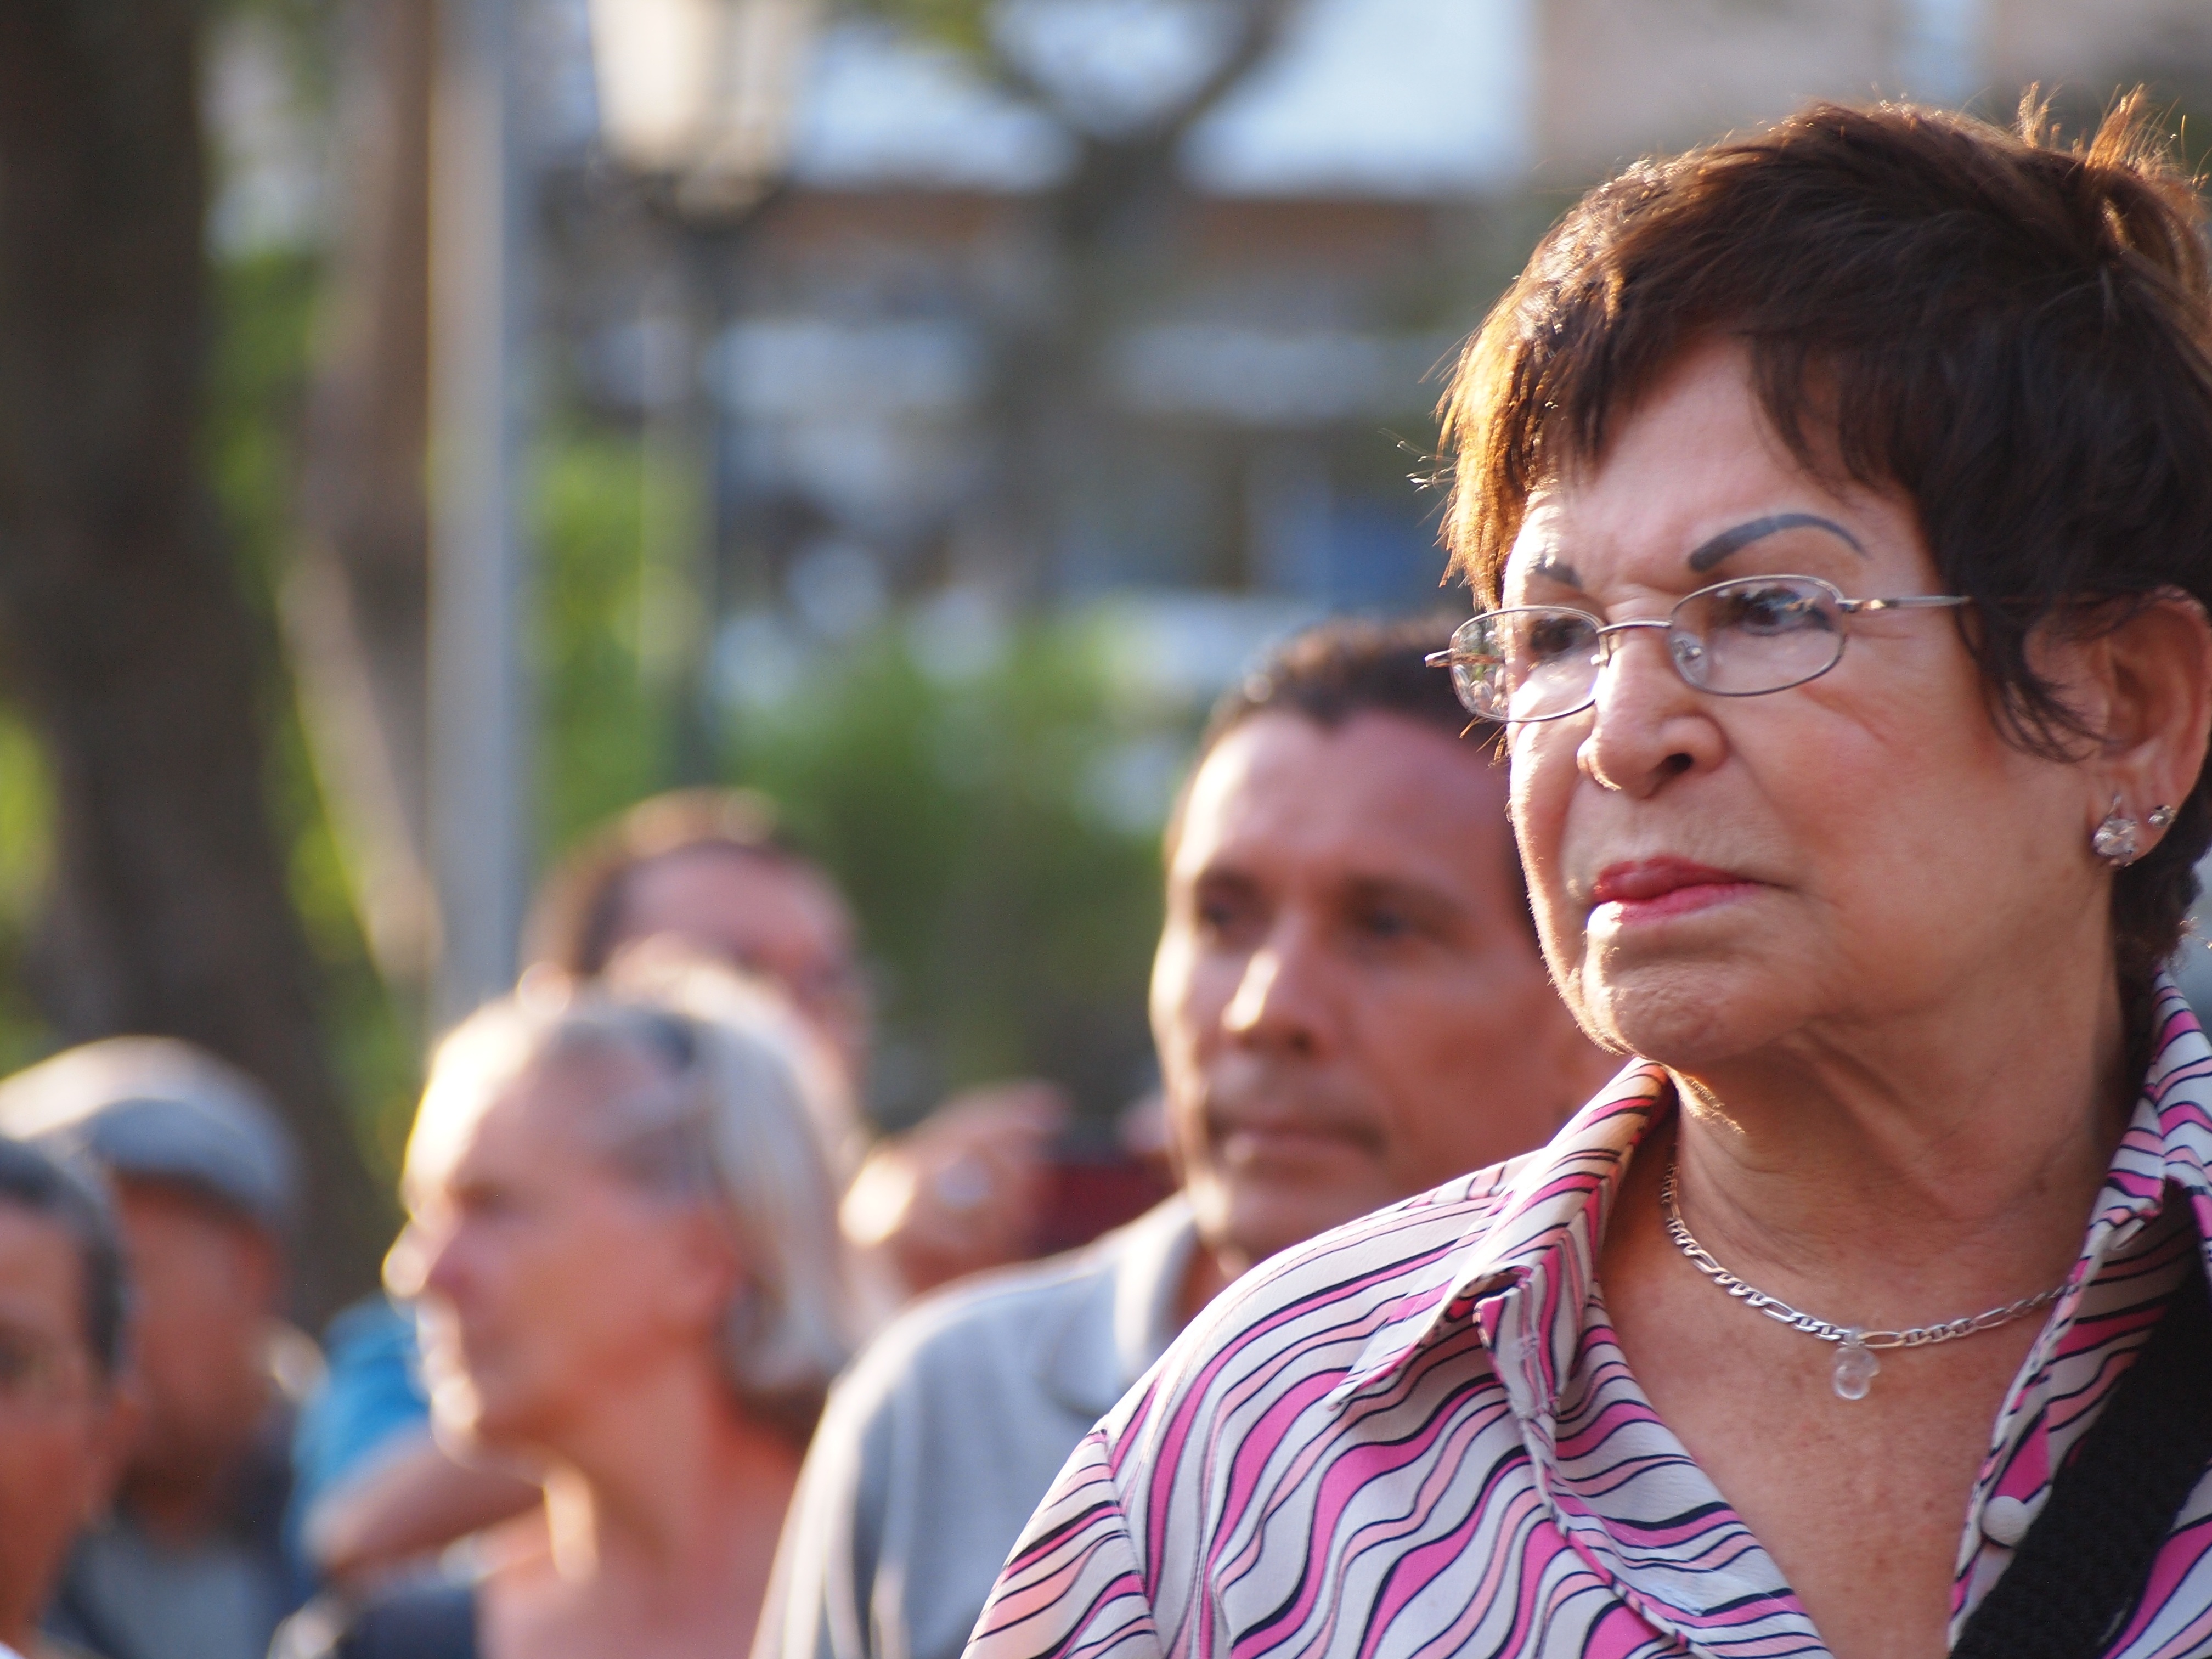
person, people, woman, female, senior citizen, face, women, look, bella, old girl